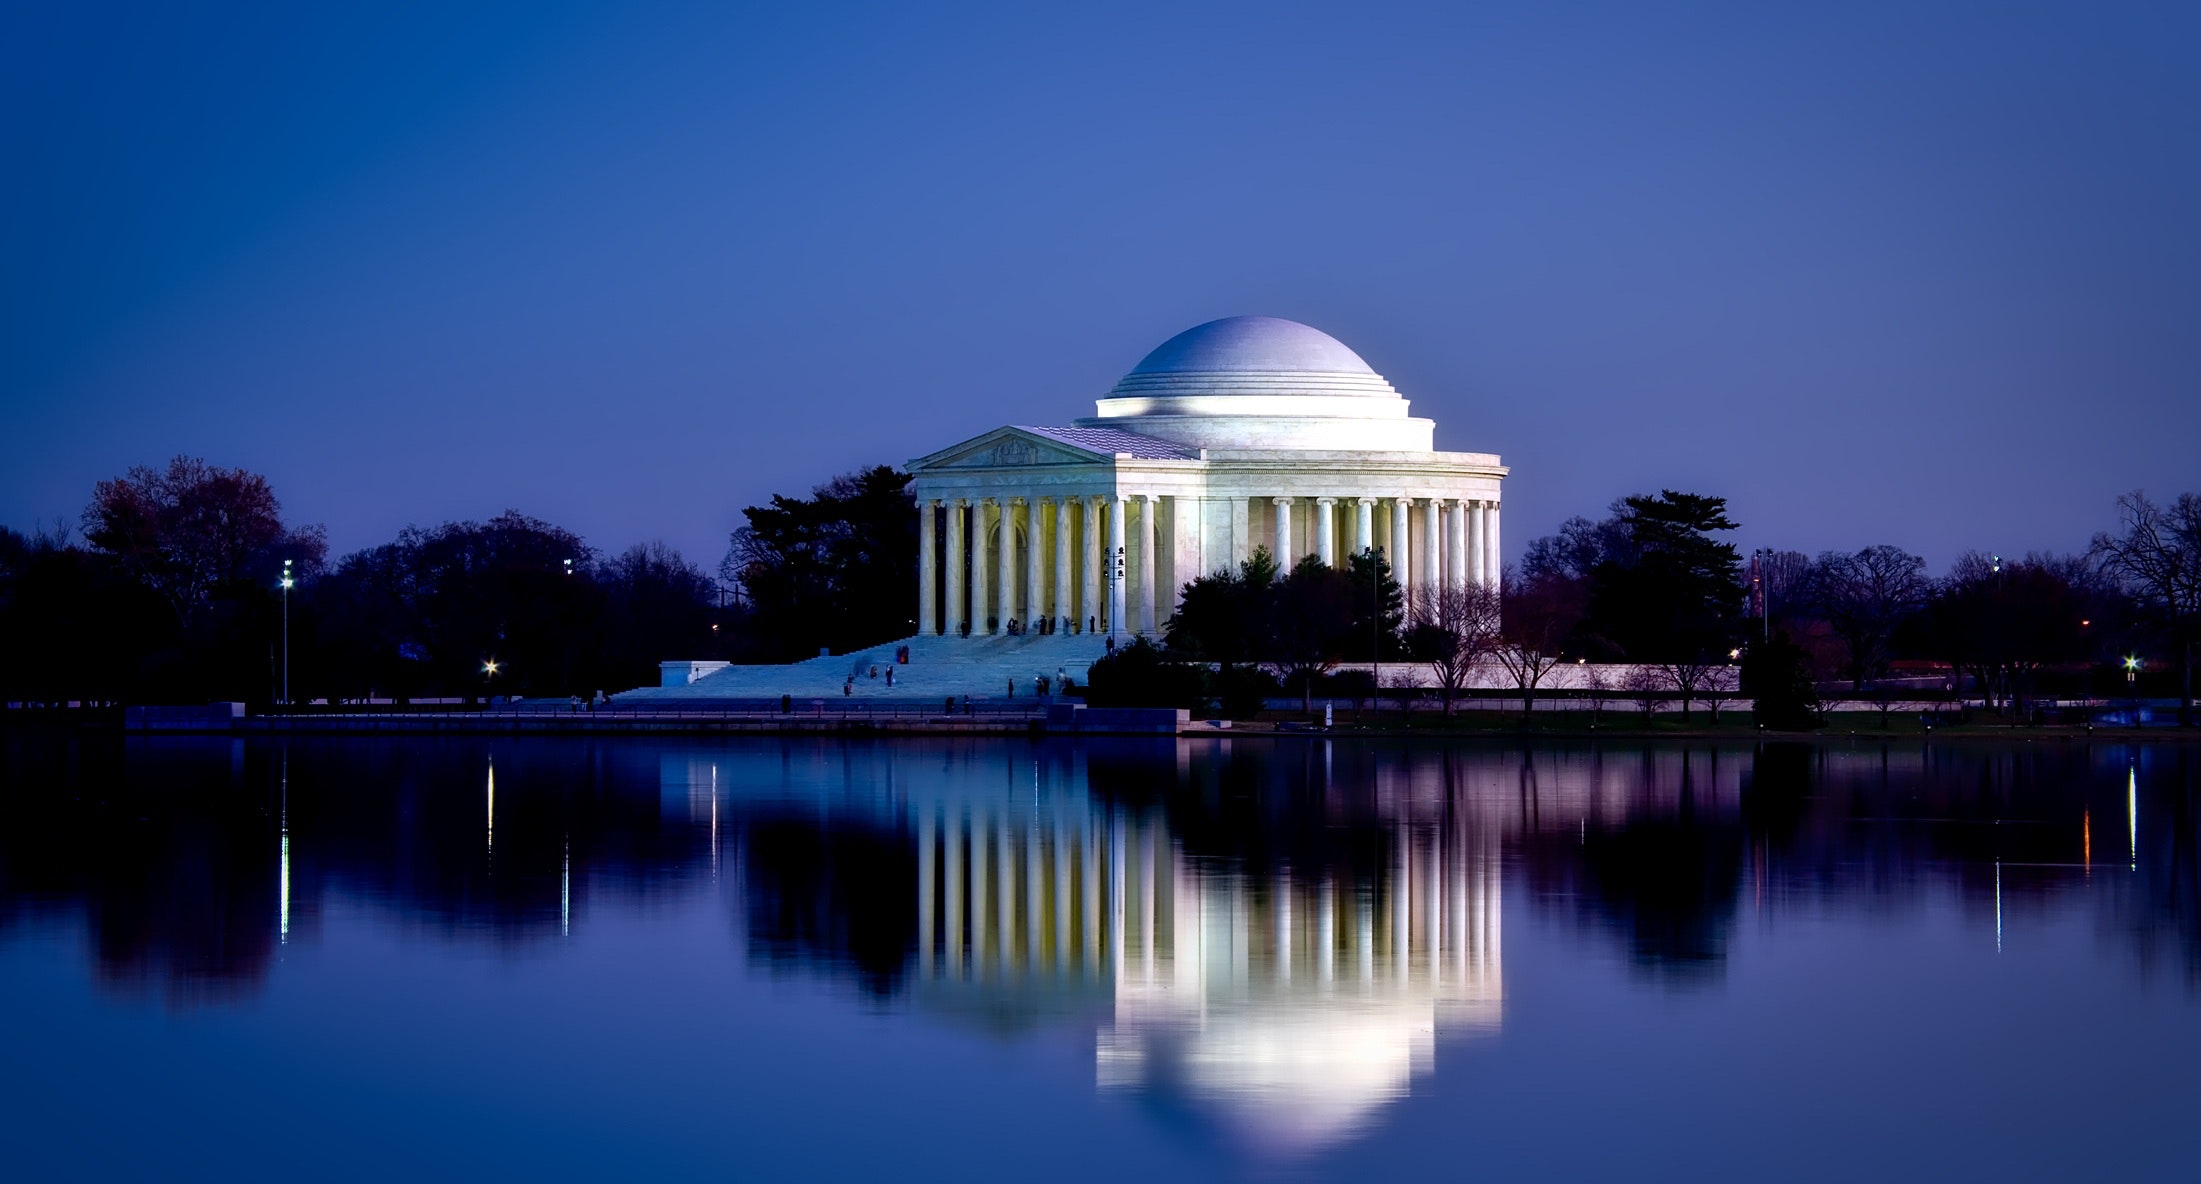
landmark, reflecting pool, reflection, water, dome, light, night, architecture, sky, building, moon, memorial, observatory, tourist attraction, midnight, dusk